Republican Palace, Khartoum

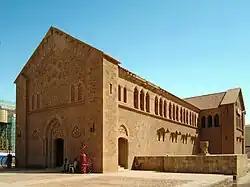
Republican Palace Museum in 2013

It is based on the highest roof of the palace on the second floor, and it consisted, at the beginning of the construction of the palace, of a single column bearing the red Turkish-Egyptian Khedive flag with crescents and three white stars, to symbolise the Supreme Gate of the Ottoman Empire and the Islamic caliphate over the country of Sudan, on behalf of his agent, the Khedive of Egypt.